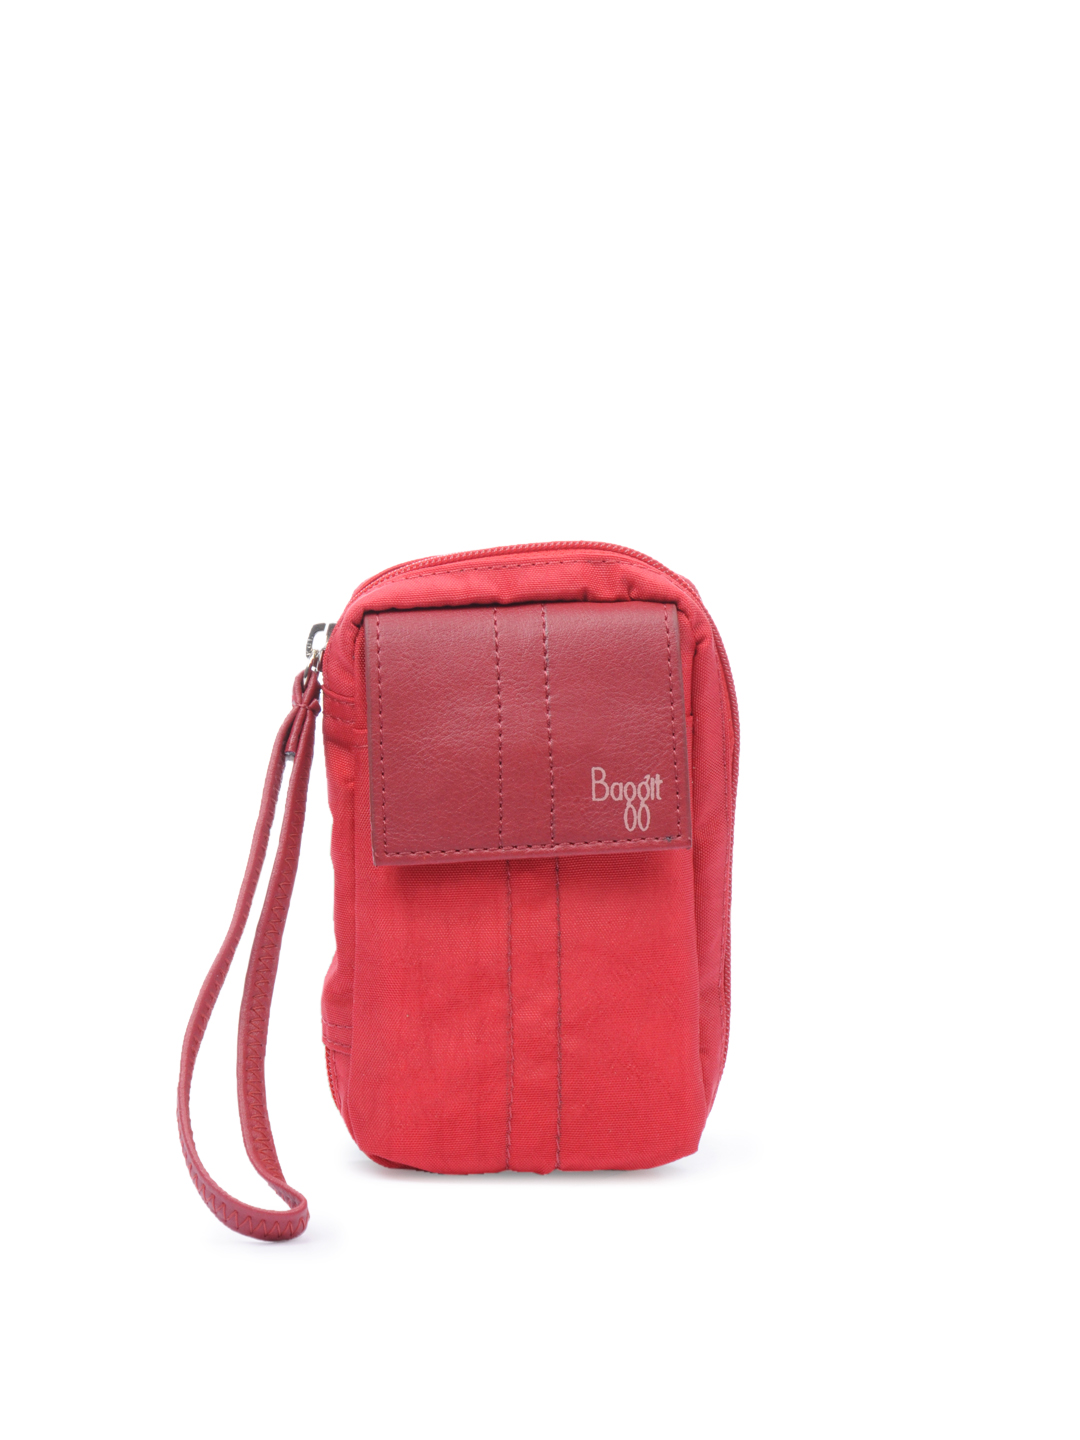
Baggit Women Red Mobile Pouch
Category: Accessories / Bags / Mobile Pouch
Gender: Women
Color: Red
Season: Summer 2012
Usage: Casual